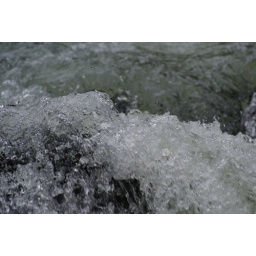
Zooming in on the white water on Afon Glaslyn Snowdonia Wales